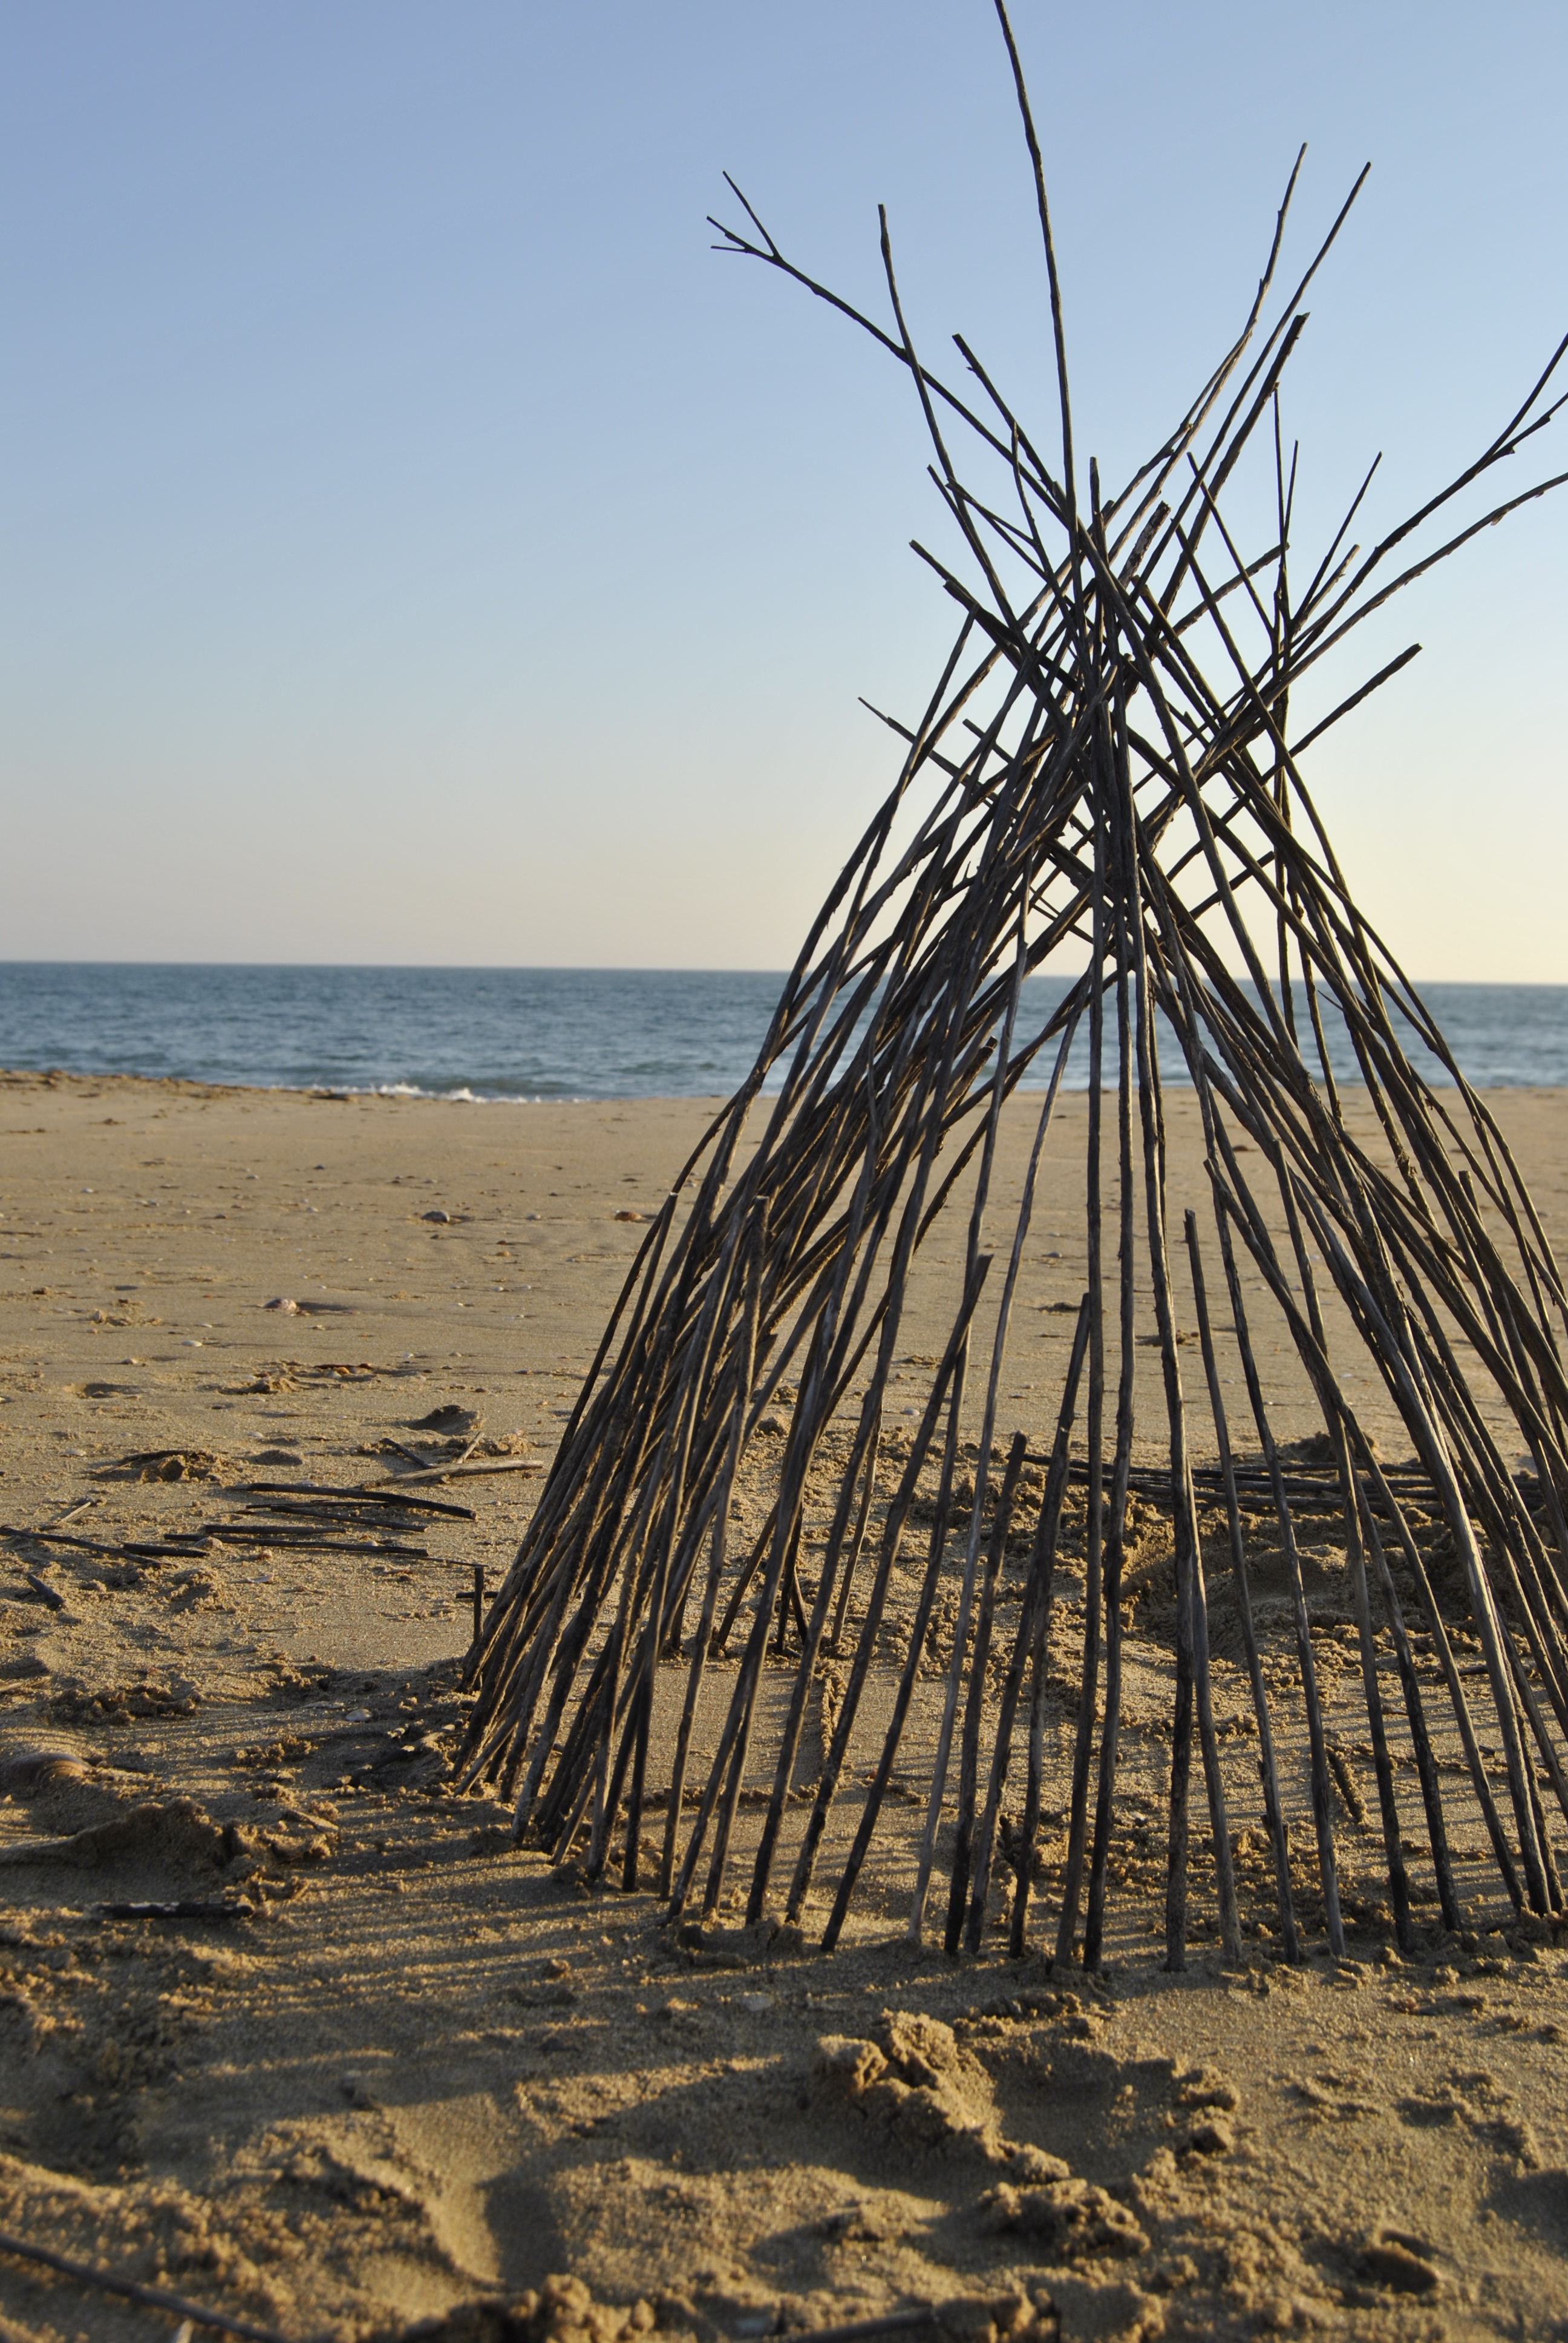
beach, sea, coast, tree, sand, ocean, wood, shore, wind, tower, cabin, material, body of water, habitat, beach sand, natural environment